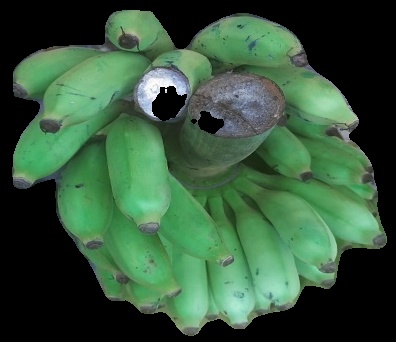
Variety: elakki-bale
Grade: grade2